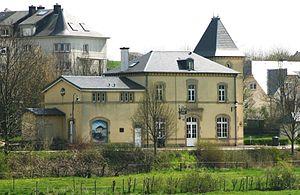
Clemency est une section de la commune luxembourgeoise de Käerjeng située dans le canton de Capellen.
La gare de Clemency était une gare ferroviaire luxembourgeoise de la Ligne de l'Attert, située dans la localité de Clemency, ancienne commune aujourd'hui intégrée à la commune de Käerjeng, dans le canton de Capellen.